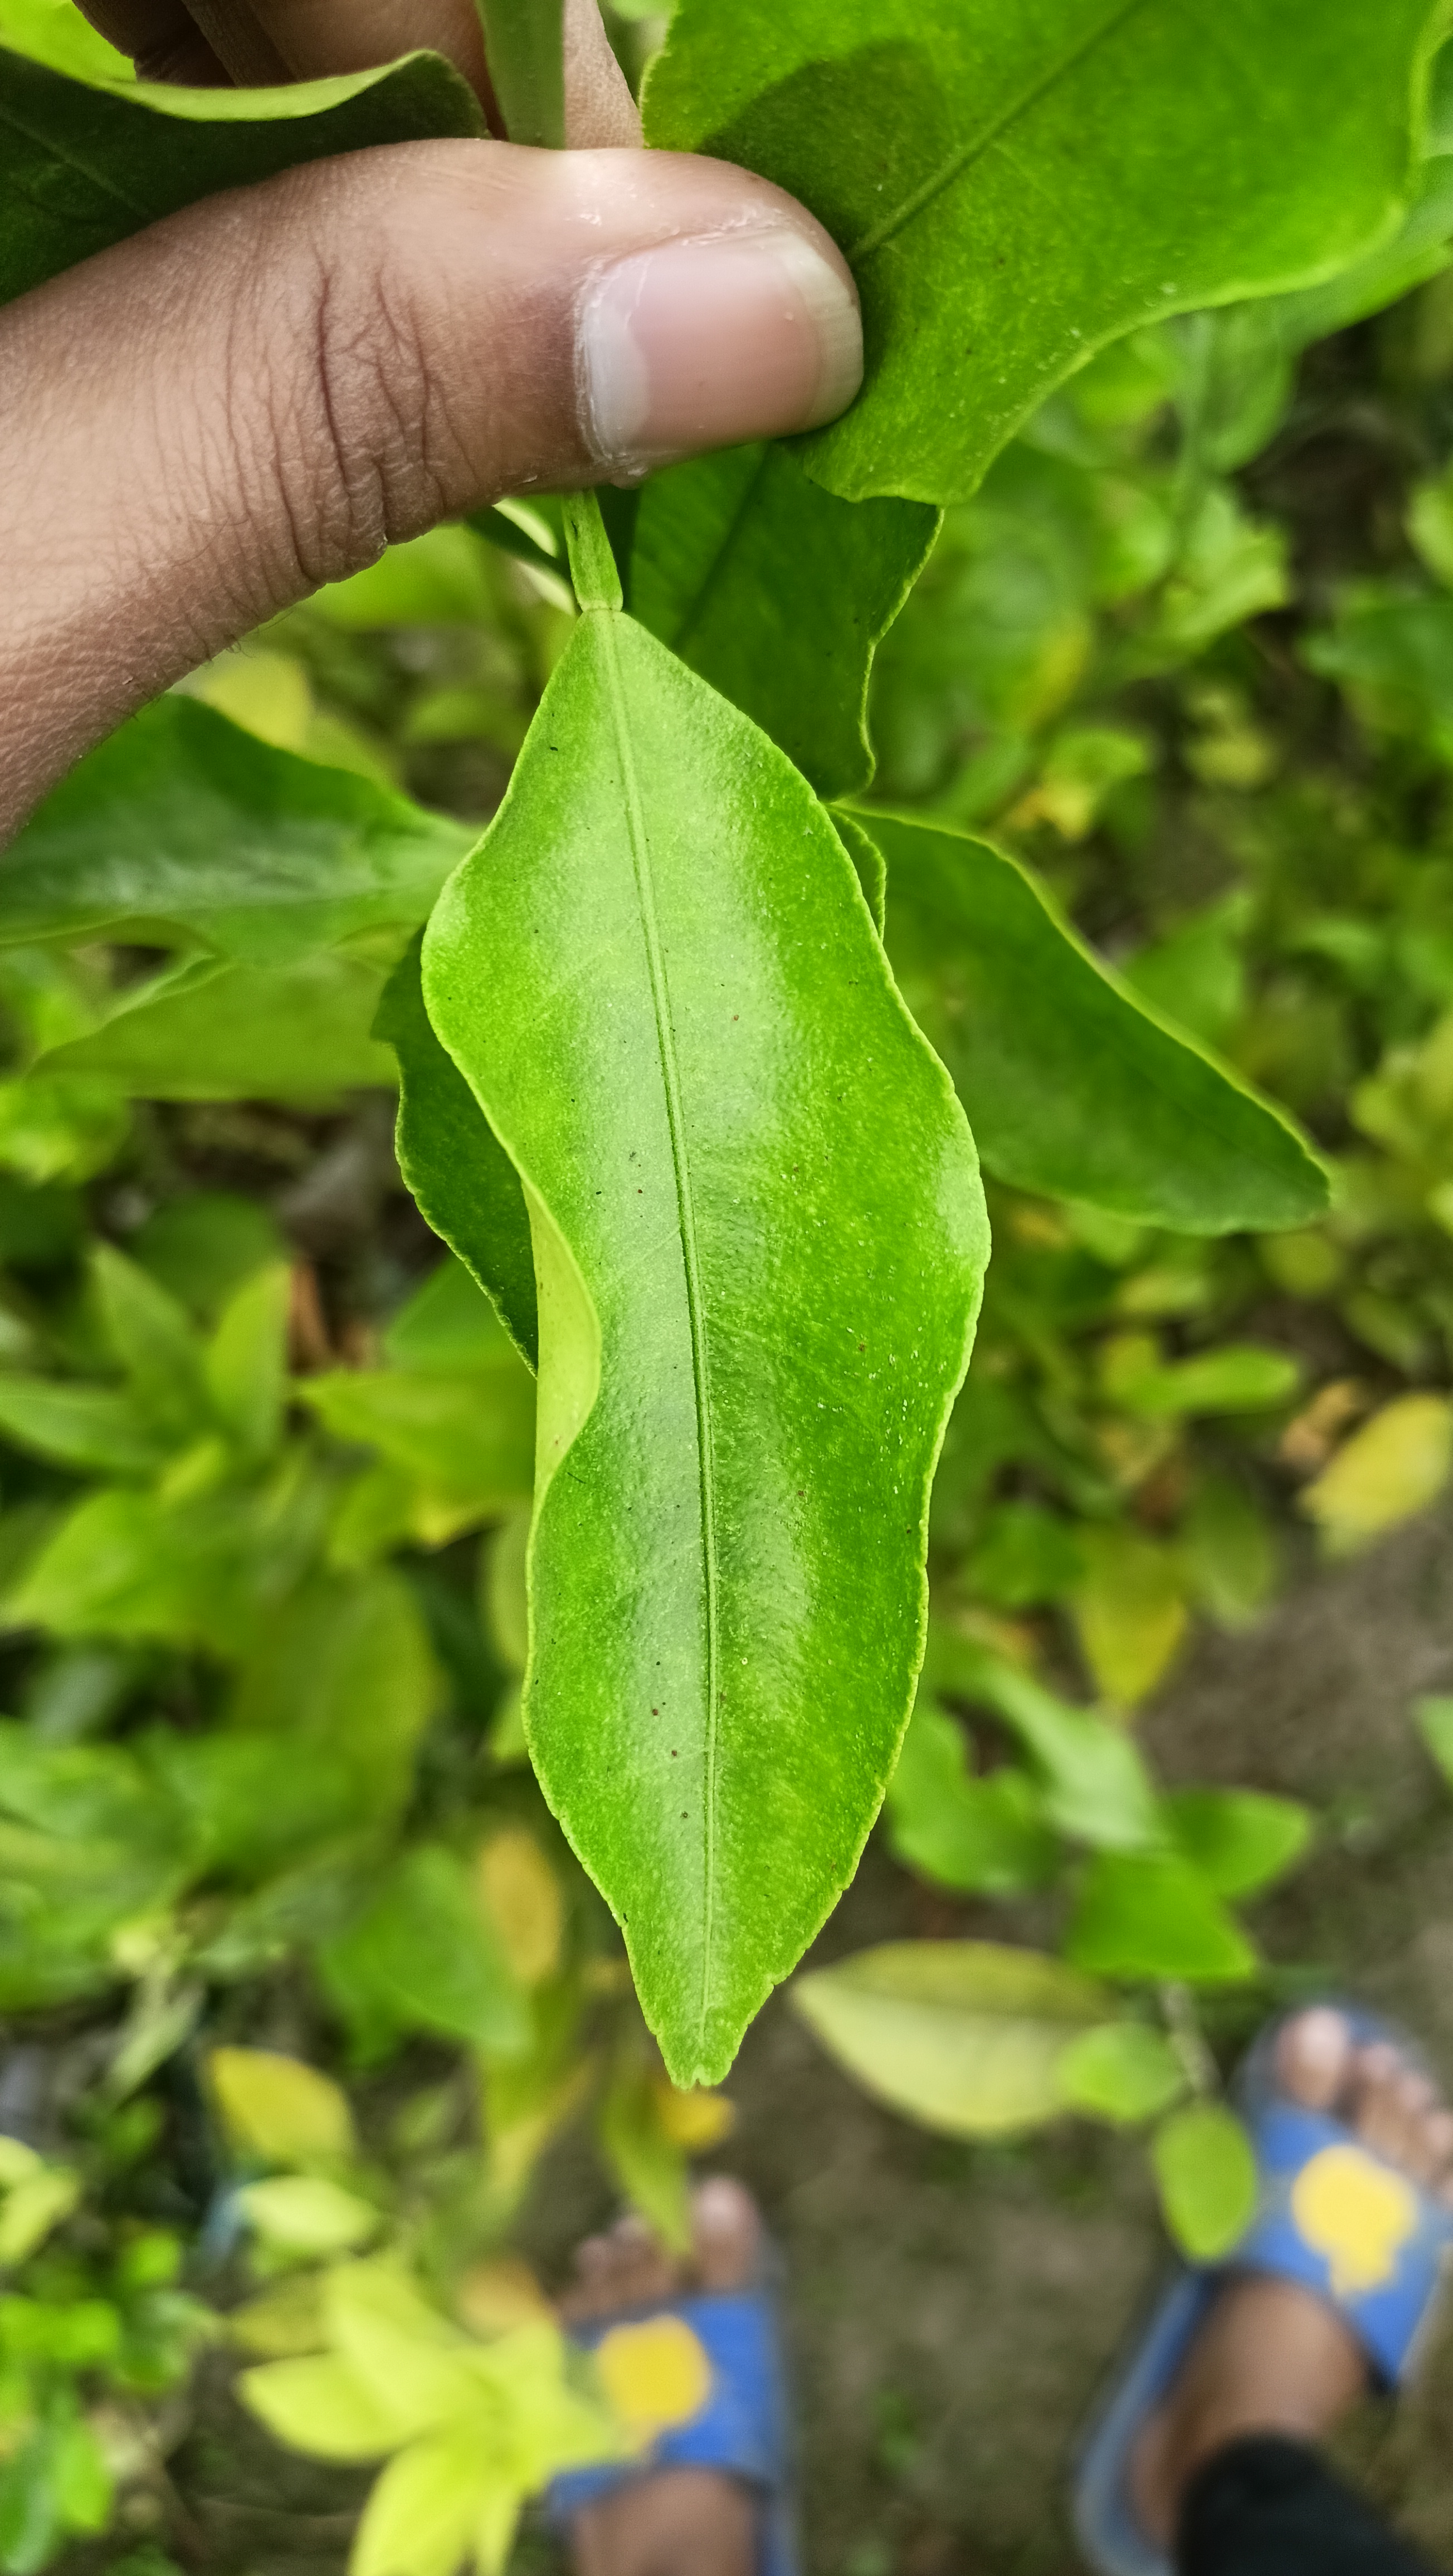
Mandarin leaf variety: Darjeling